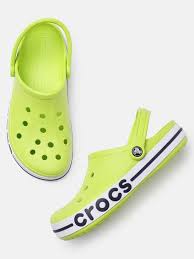
Label: Clog